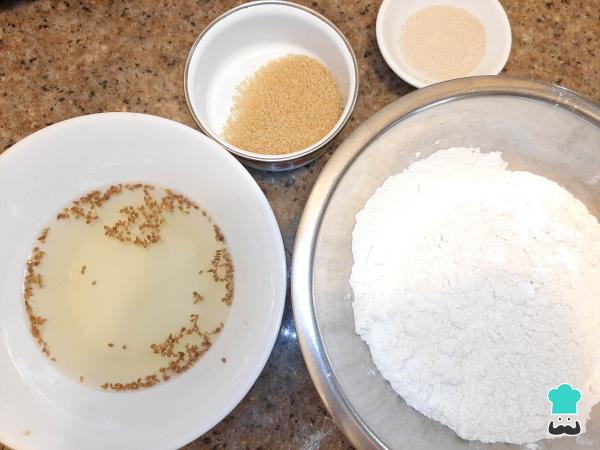
Para empezar con la receta de yuquitas peruanas, primero es necesario pesar todos los ingredientes con la ayuda de una balanza. Luego, debes mezclar la sal y el polvo de hornear con la harina. Después, debes añadir los granos de anís en agua hirviendo.